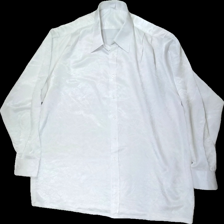
View: front
Type: Pajamas
Category: Ladies
Brand: Missing
Colors: White
Material: 100% poly
Cut: Regular
Season: All
Stains: Major
Damage: stains
Damage location: top center
Price range: <50
Recommended usage: Recycle
Description: White pajama shirt from unknown brand, unknown size. Poor condition.